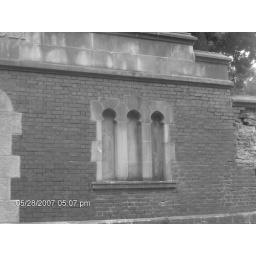
This building is almost completely hiden from the street. In fact the roof line in the back is almost to street level.